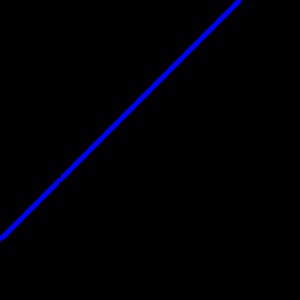
Linje
En linje i et koordinatsystem.
Linje er i geometrien samtlige punkter mellem to punkter samt i forlængelsen heraf. En linje er uendelig lang og har